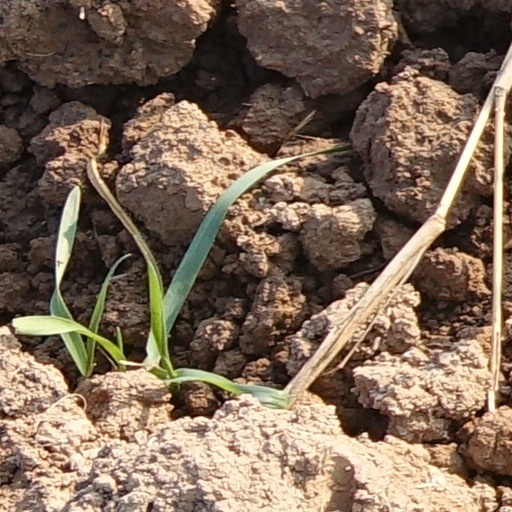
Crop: wheat